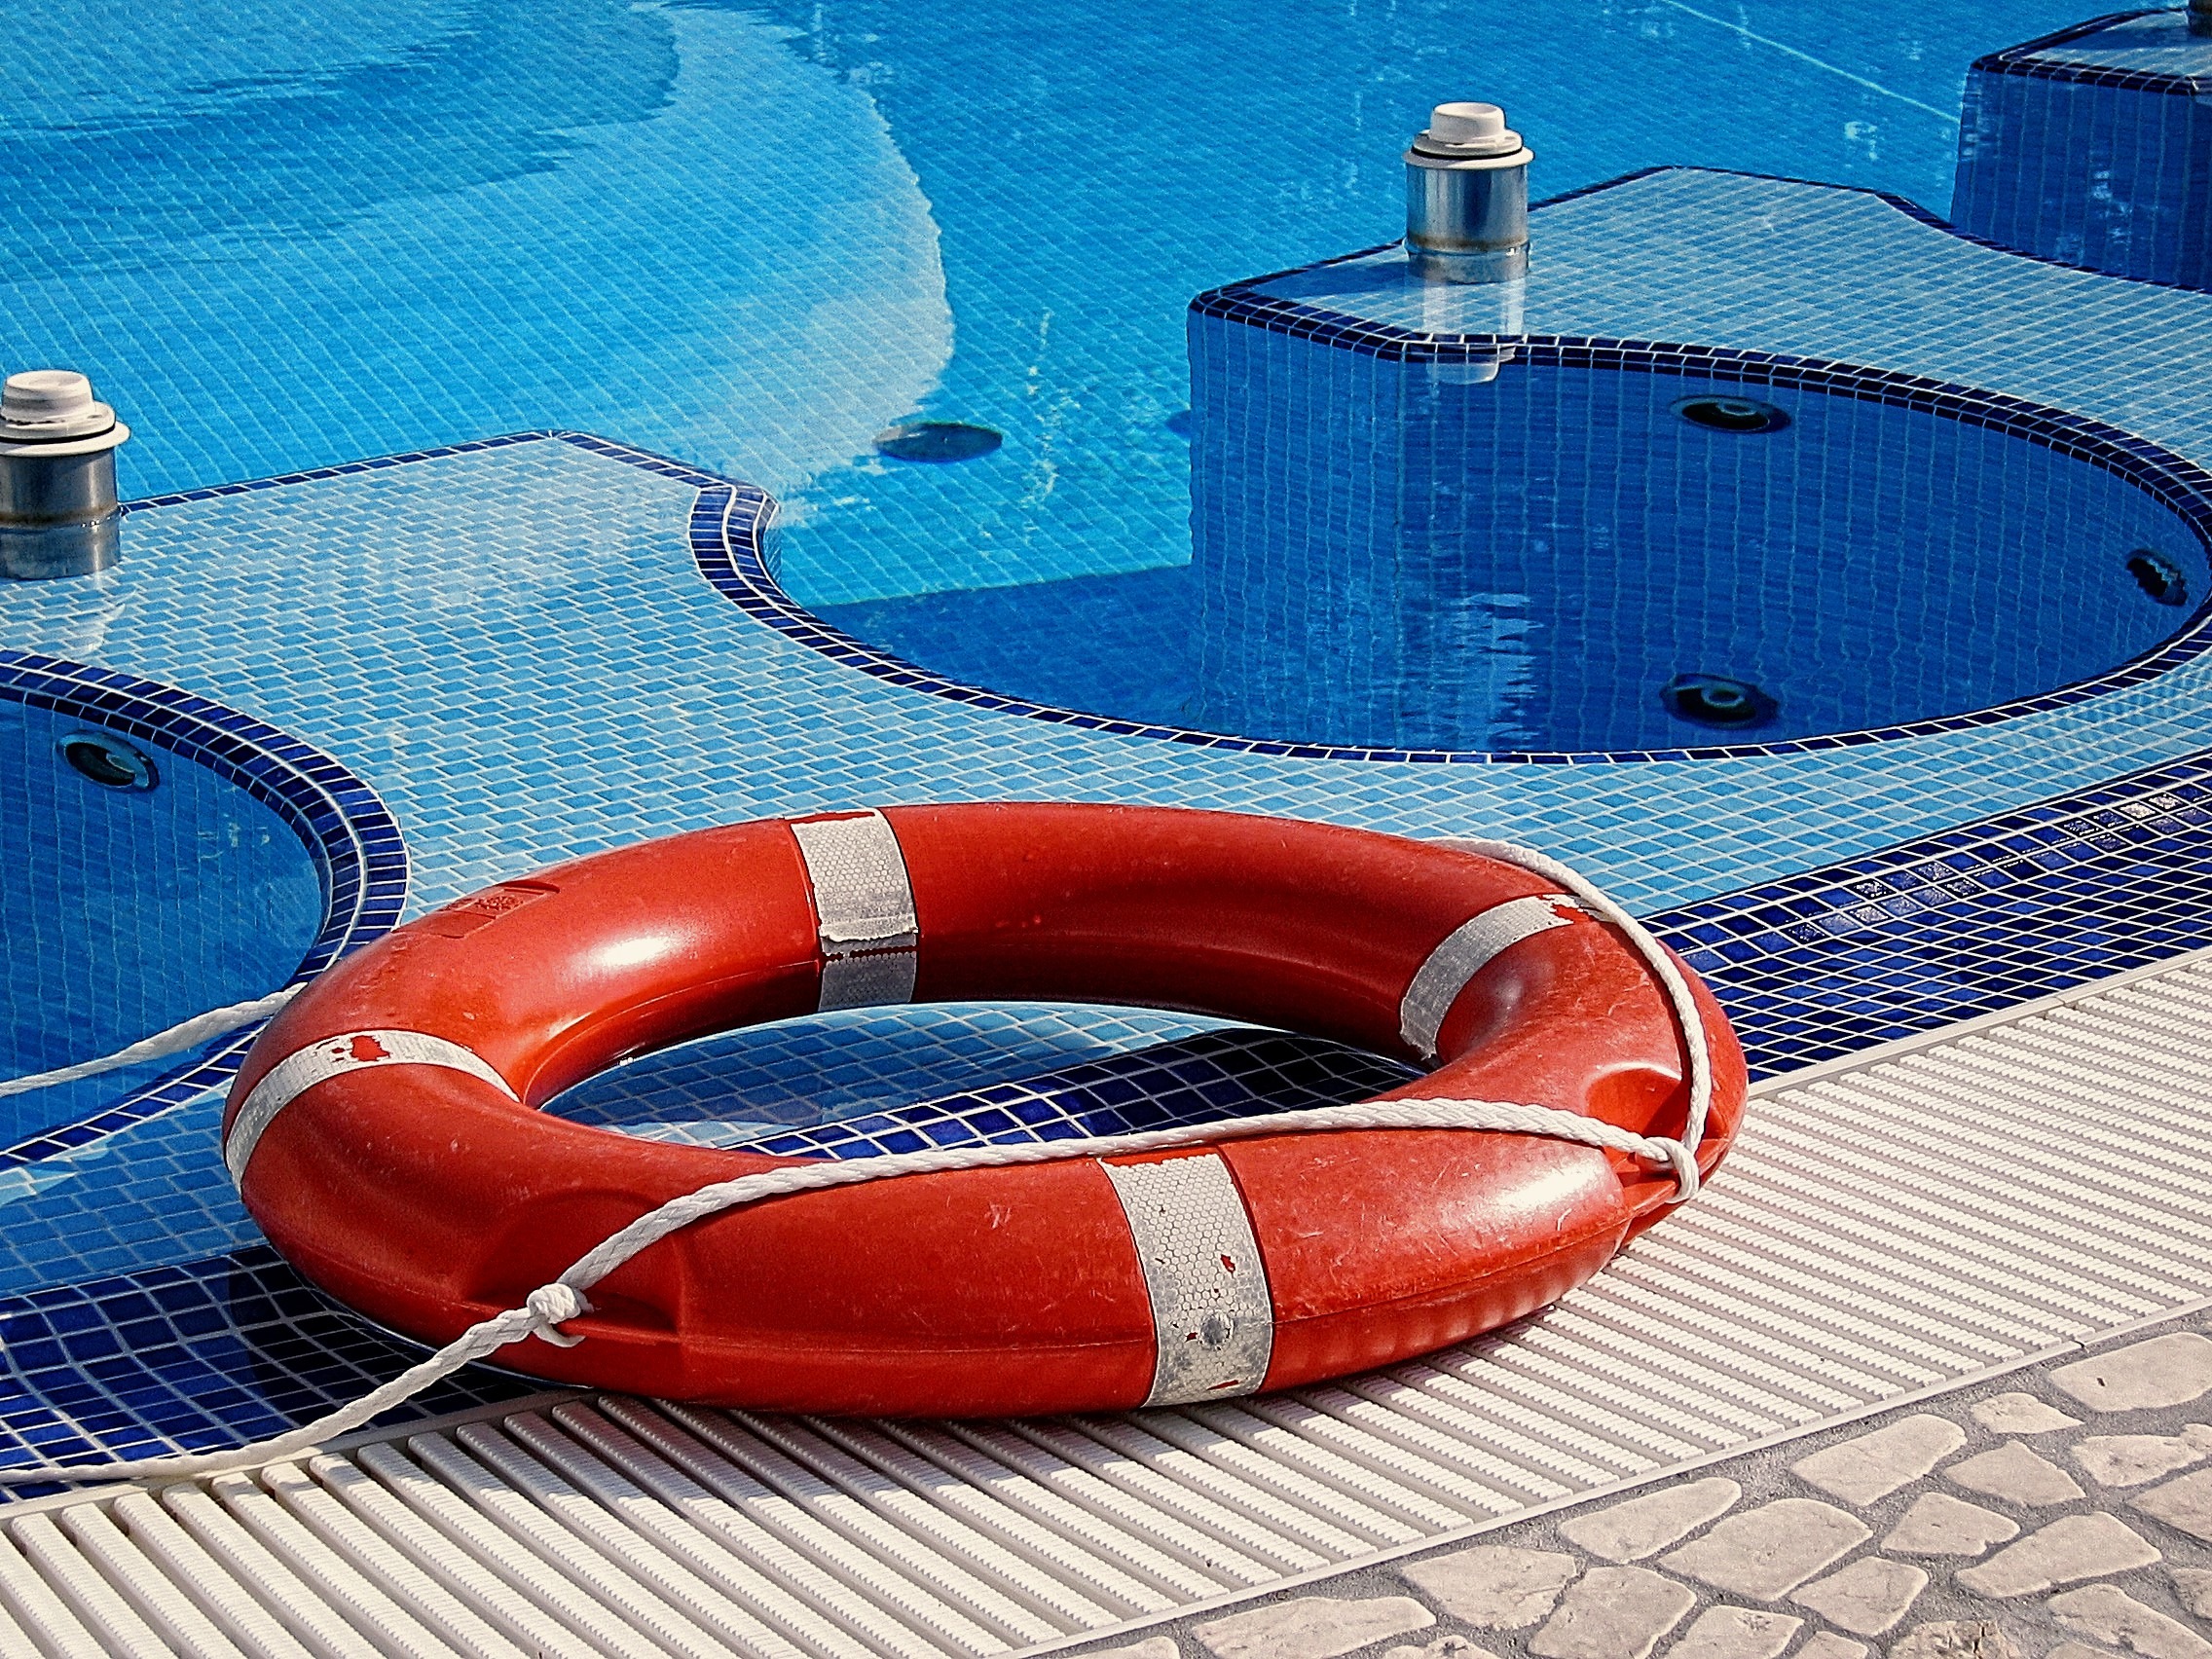
water, summer, pool, swim, vehicle, relax, swimming pool, holiday, circle, holidays, lifebuoy, chill out, lifebelt, personal flotation device